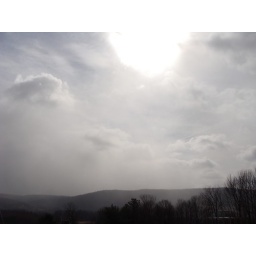
Some mountains, with trees and fog in front and clouds behind.